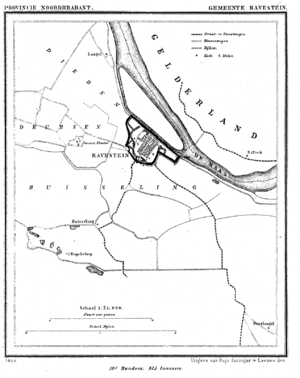
Ravenstein est une ville et une ancienne commune des Pays-Bas méridionaux, dans la province du Brabant-Septentrional. Historiquement, Ravenstein a été le chef-lieu de la Seigneurie de Ravenstein, du Pays de Ravenstein.